Thomas the Archdeacon

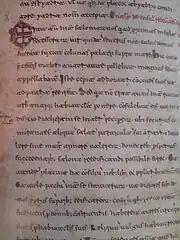
Page from Thomas' Historia Salonitana

Thomas the Archdeacon (c. 1200 – 8 May 1268), also known as Thomas of Spalato, was a Roman Catholic cleric, historian and chronicler from Split (Spalato). He is often referred to as one of the greatest sources in the historiography of Croatian lands.